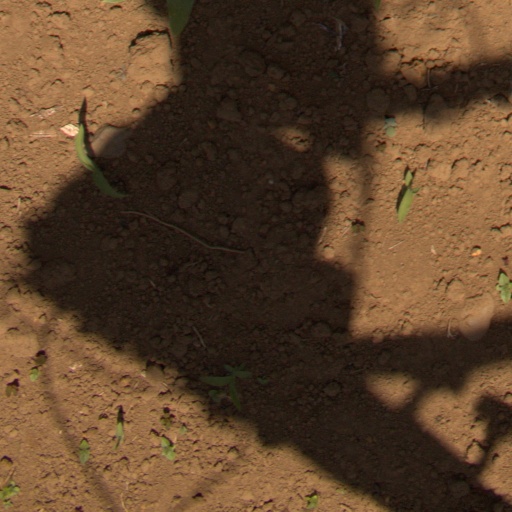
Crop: Jerusalem artichoke